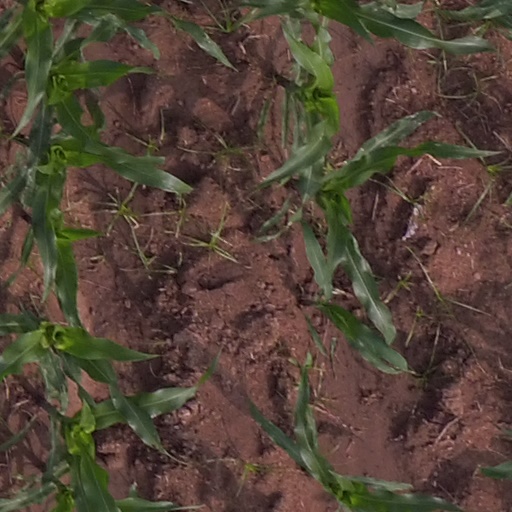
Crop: maize; corn